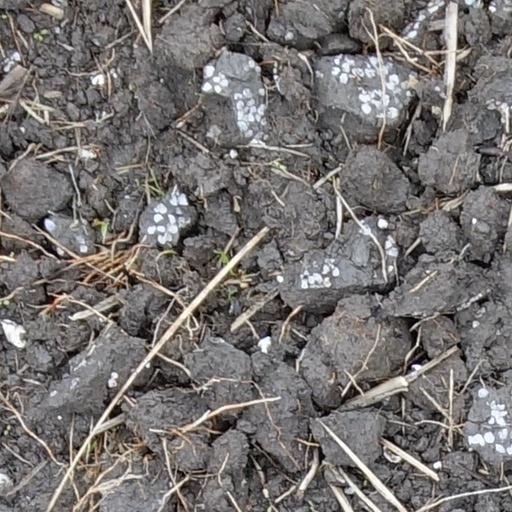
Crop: wheat